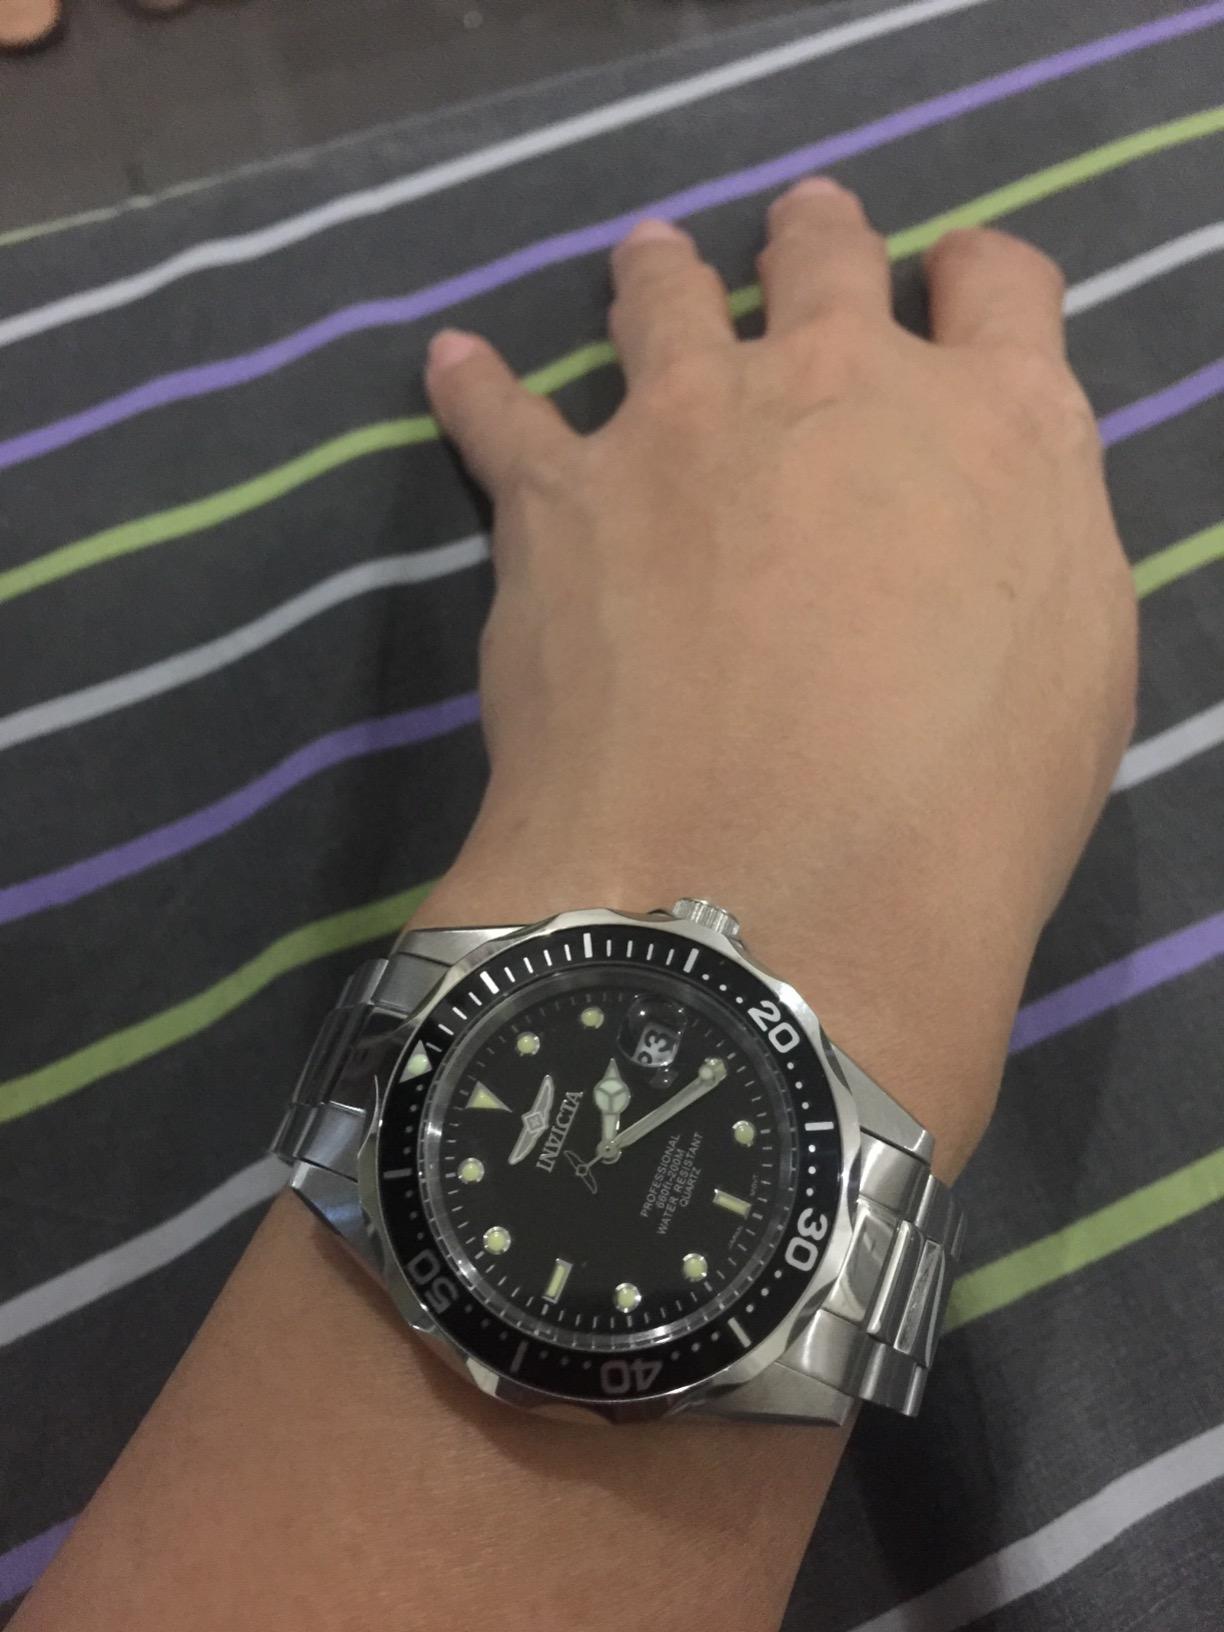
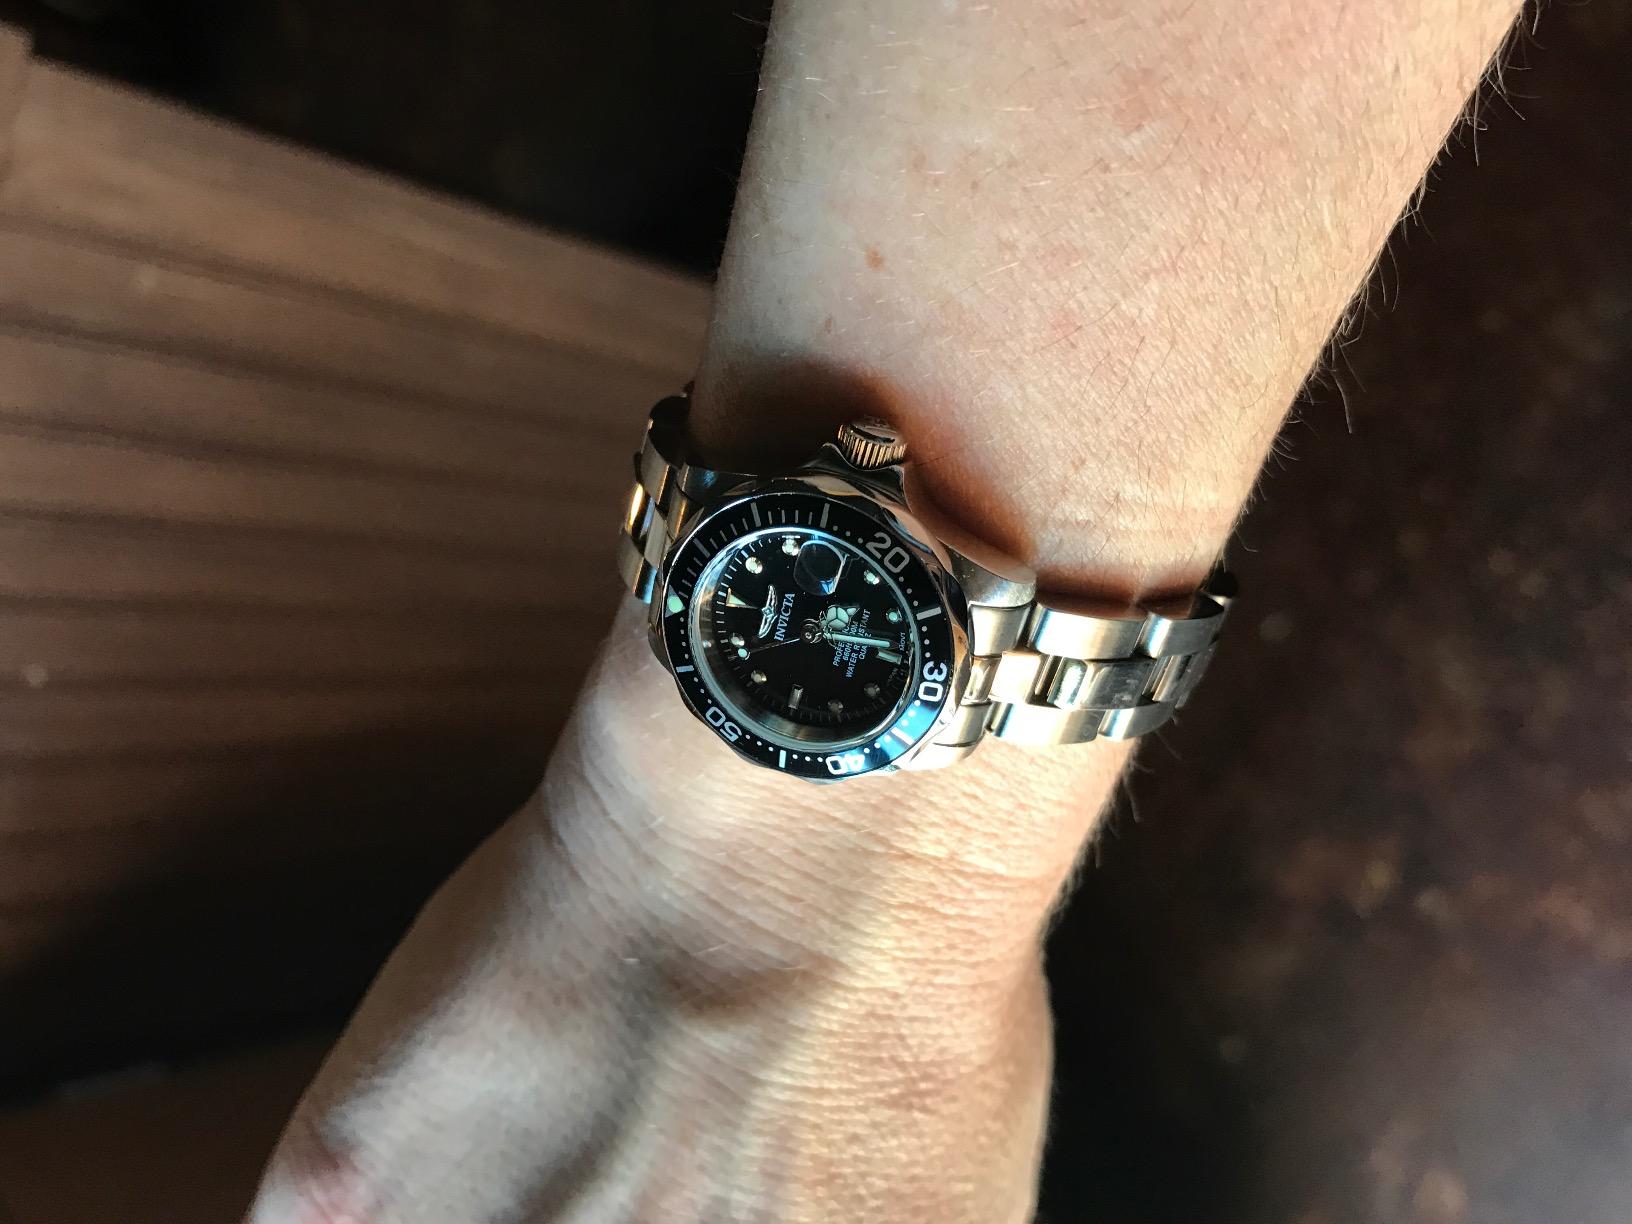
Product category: accessories_watch
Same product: yes